André Wlodarczyk

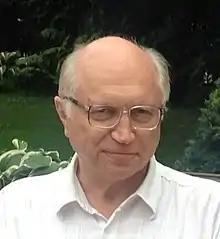

Andrzej Aleksander Włodarczyk (born November 25, 1944, in Poland), known as André Wlodarczyk, is a Polish-French linguist.